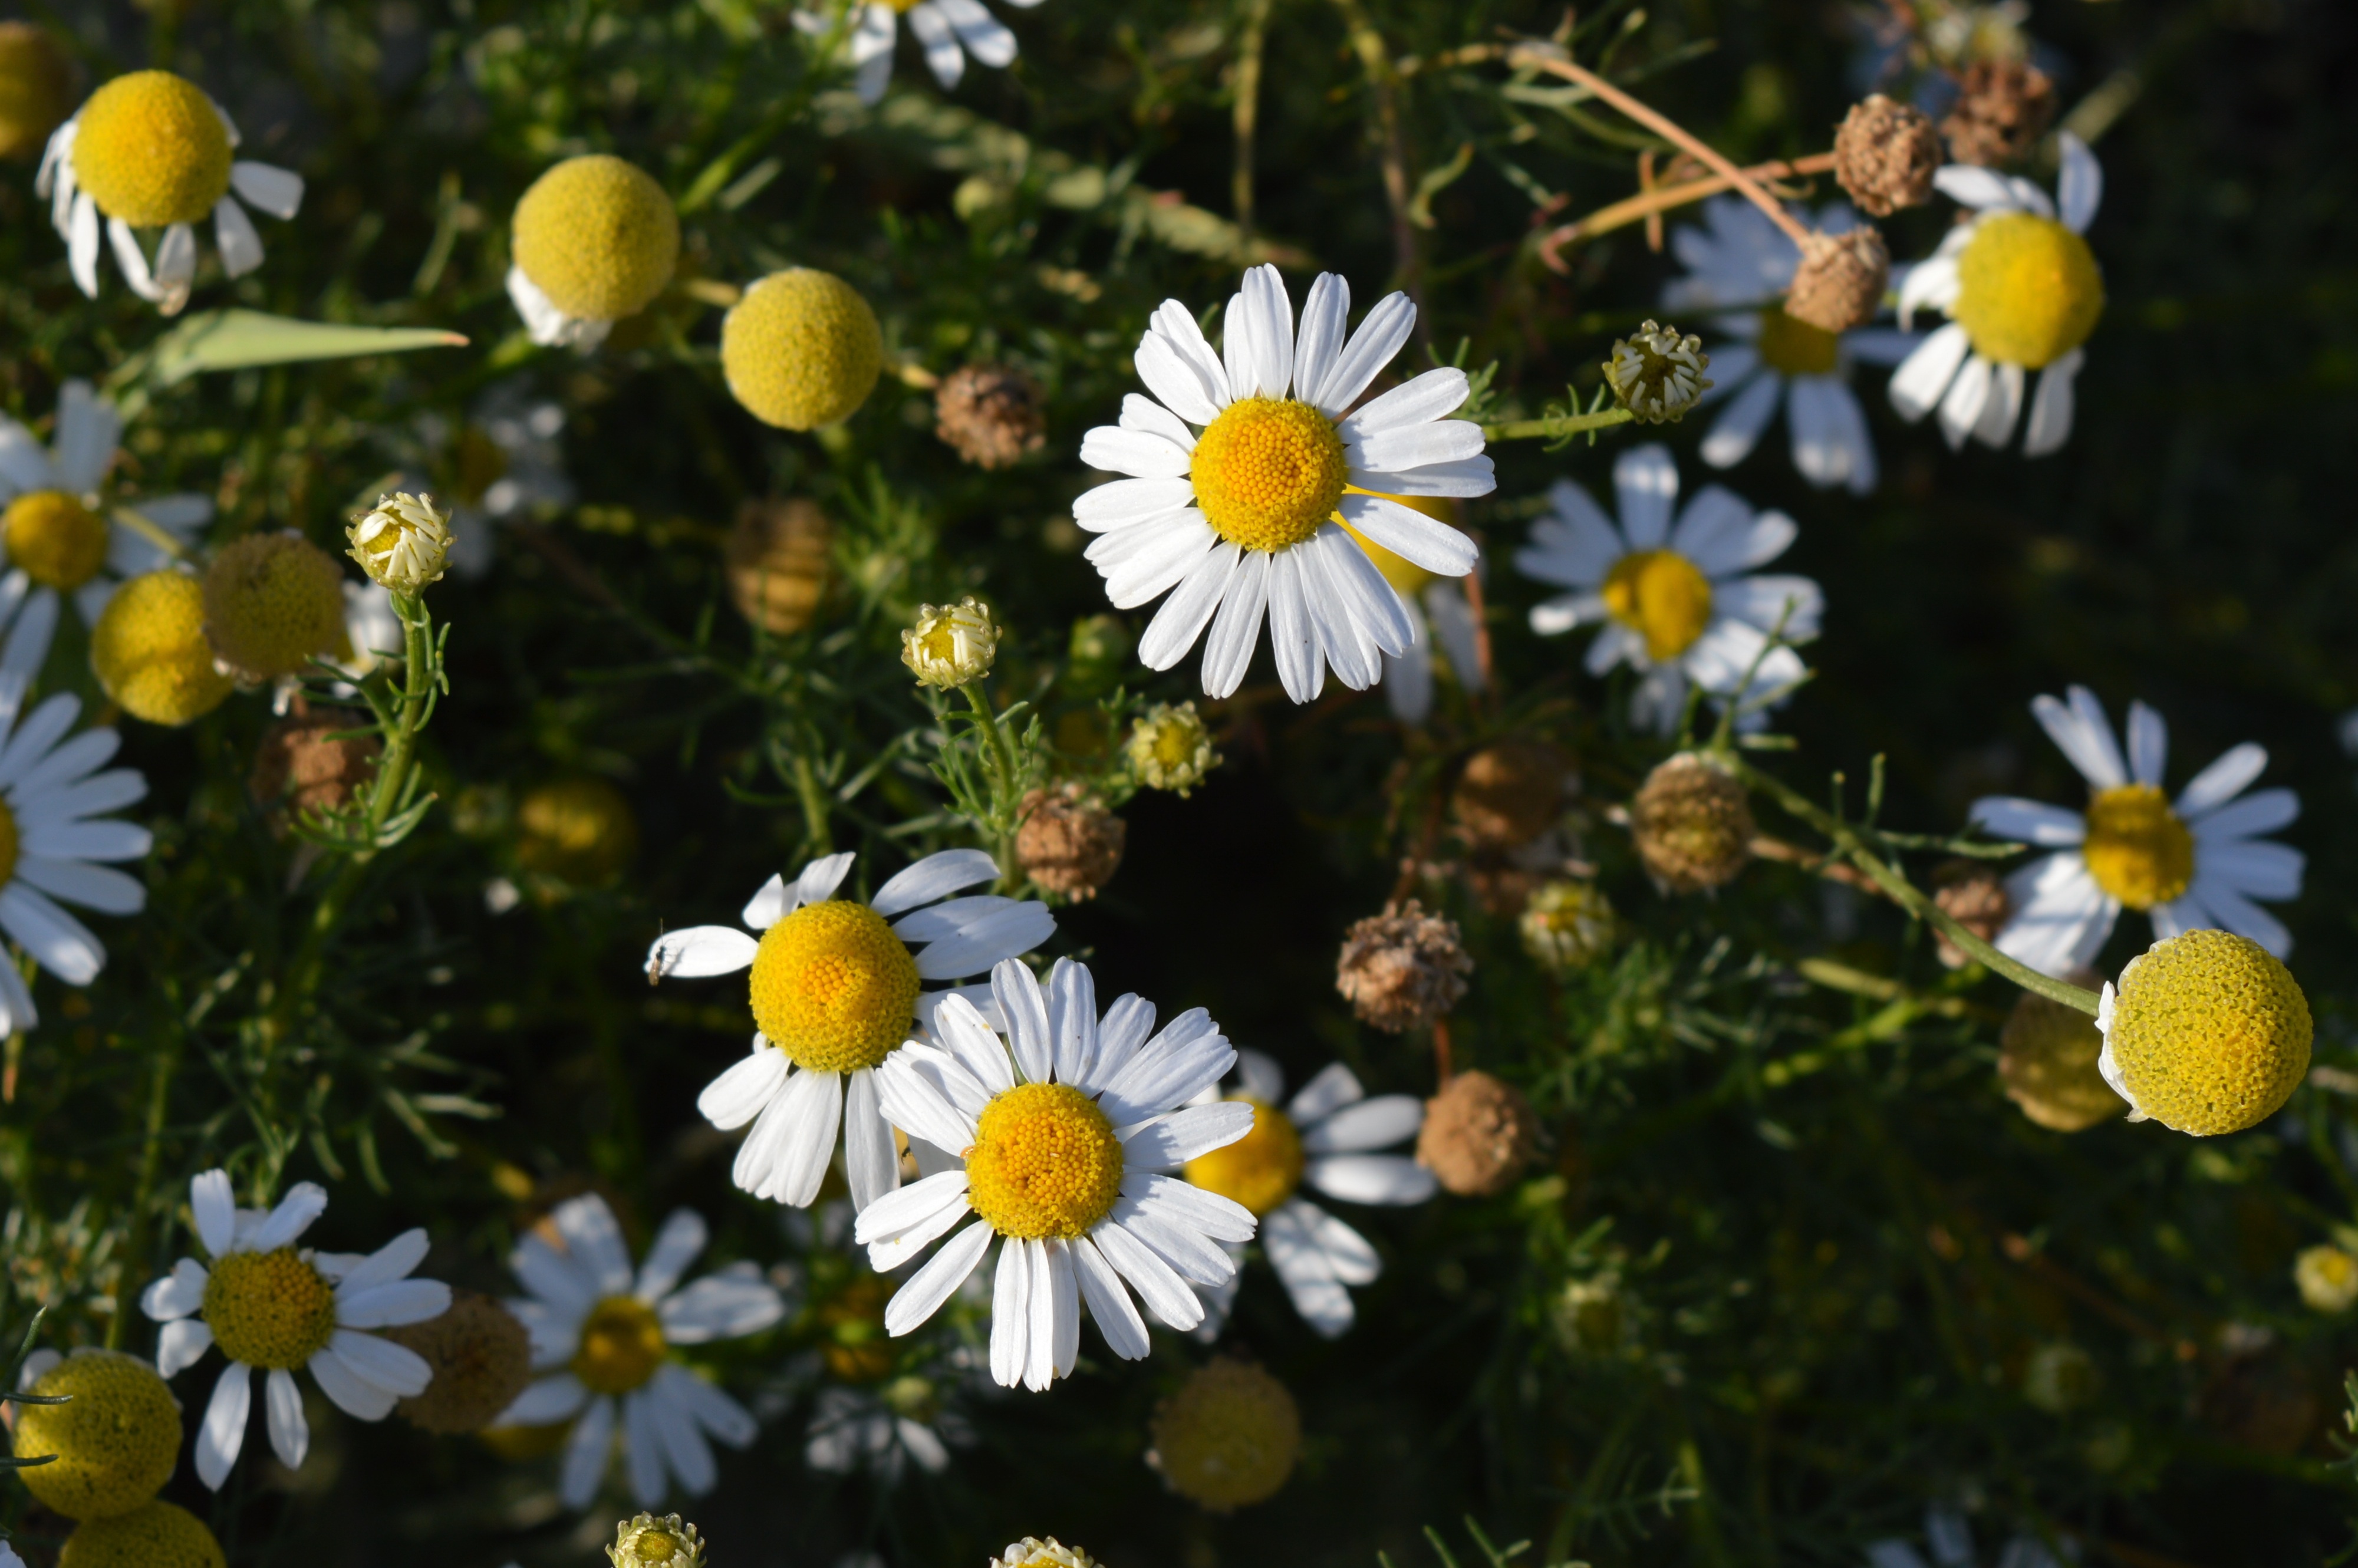
nature, plant, field, meadow, flower, petal, bloom, summer, daisy, herb, botany, closeup, flora, wildflower, flowers, wild flowers, day, chamomile, white flowers, summer flowers, flowers of the field, white daisies, sunny day, flowering plant, wild herbs, daisy family, folk medicine, oxeye daisy, vulnerary plants, land plant, chamaemelum nobile, marguerite daisy, tanacetum parthenium, pharmaceutical camomile